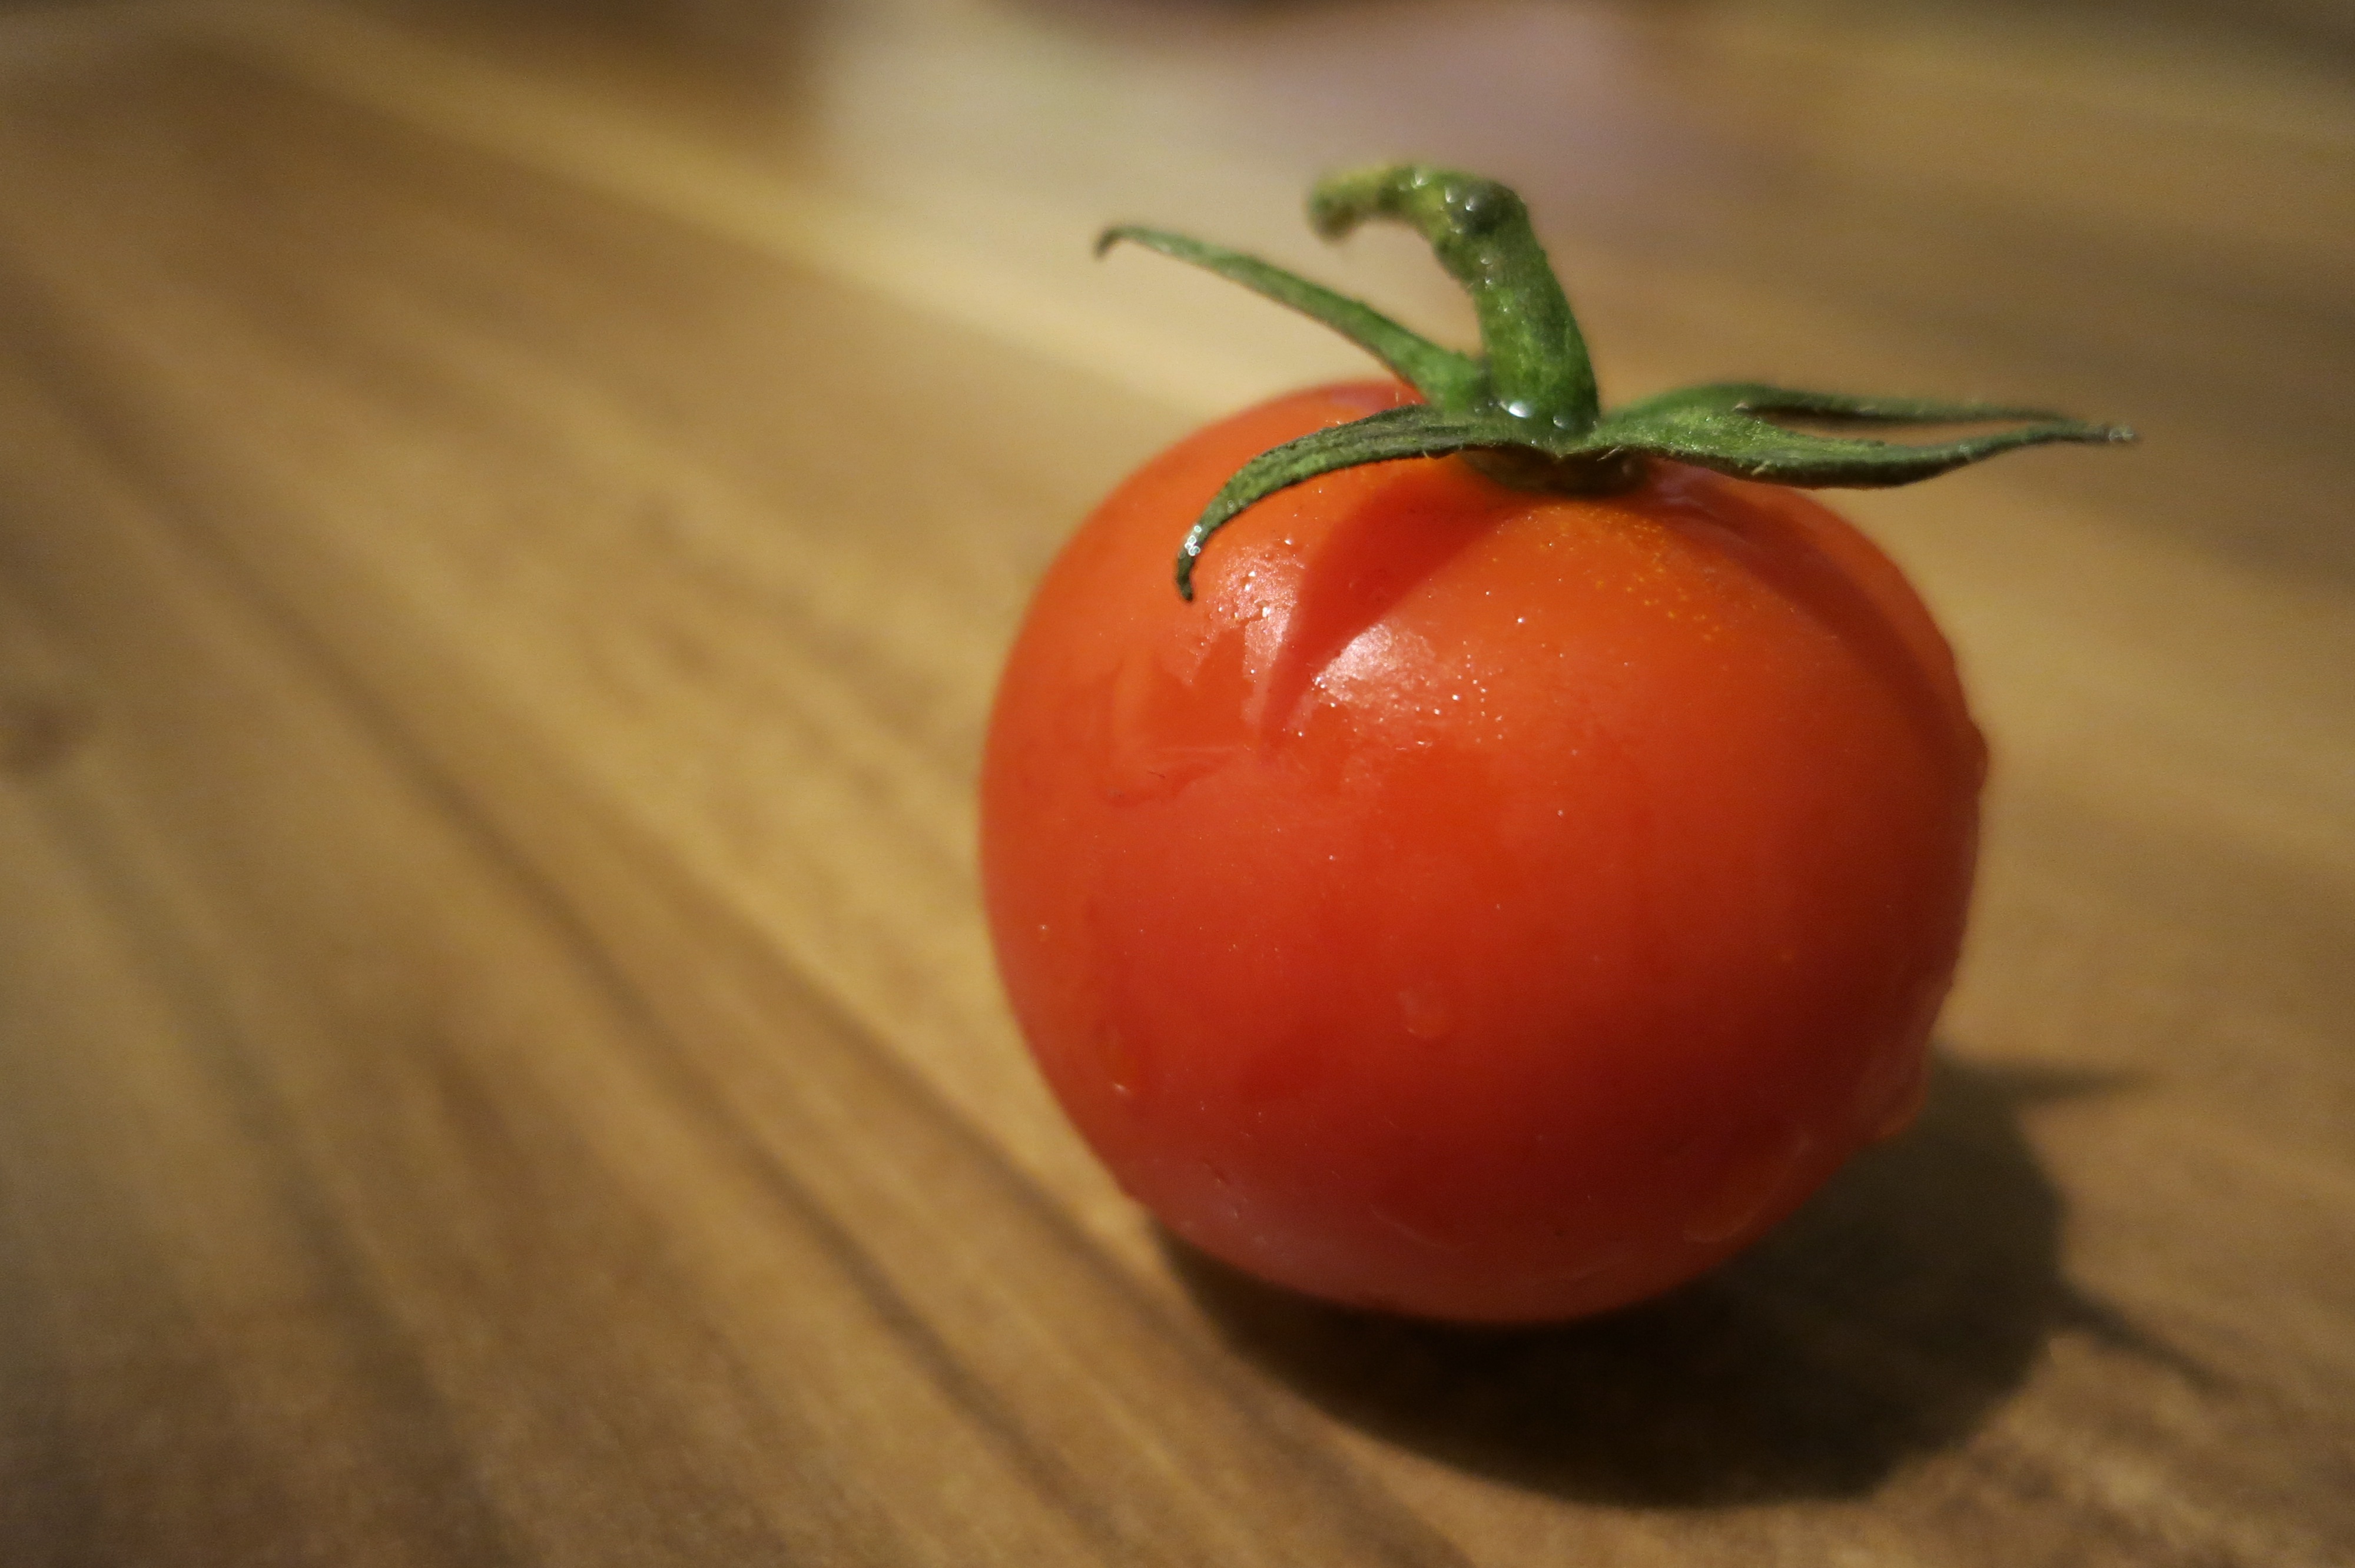
plant, wood, fruit, flower, food, red, produce, vegetable, kitchen, healthy, delicious, cook, tomato, surface, close up, nutrition, vegetables, frisch, macro photography, flowering plant, nachtschattengew chs, land plant, potato and tomato genus